Bananarama

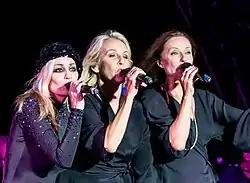
Bananarama in 2018

On 23 April 2017, Fahey rejoined Bananarama. The Original Line-up Tour saw them perform 23 sell-out dates across the UK in November and December 2017. In February 2018, they played four dates in North America: Los Angeles, San Francisco, and New York City in the United States; and Toronto in Canada. Their final dates as a trio were in August 2018. On 22 December 2018, Dallin and Woodward again appeared as contestants on the Christmas Special of the game show "Pointless Celebrities".